1995 British Grand Prix

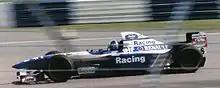
David Coulthard took the lead in the closing stages of the race, but was penalised for speeding in the pit lane.

Schumacher and Hill now had similar fuel loads, but Hill had a fresh set of tyres and immediately began pressuring Schumacher, quickly reducing the gap to less than half-a-second. On lap 46, Hill attempted a passing manoeuvre at Stowe corner, but was unable to complete it, due to the presence of Boullion's lapped Sauber. Further around the lap, Hill tried again, diving up the inside of Schumacher at the entry to the Priory left-hander, but Schumacher turned in to take the racing line and the two collided, both spinning into the gravel trap, which caused their retirement from the race. The retirement of the two leaders promoted their teammates into their own battle for the lead; the two almost colliding at the same corner as Coulthard attempted to pass Herbert by making a lunge up the inside of his car, as Hill had done to Schumacher. Coulthard had not been informed about his stop-go penalty by the team, as they did not want to distract him, but he saw the penalty notification on one of the large television screens situated around the circuit. He passed Herbert on lap 49, but took his penalty two laps later and dropped to third position, behind Alesi. The Ferrari driver was still close behind Herbert, but cut his pace in the final laps as his 412T2's oil pressure began to fade. With the top three positions settled, attention switched to Barrichello, who had closed up to the back of Blundell's car and was faster than the McLaren driver. On the penultimate lap, Barrichello lined up his car to attempt a pass, but Blundell defended his position and the two collided: Barrichello crashed out, but Blundell was able to continue with a punctured left-rear tyre which allowed Panis to overtake him on the last lap. It was the second year in succession that Barrichello had collided with a McLaren driver in the closing stages, as he had made contact with Häkkinen on the last corner of the last lap the previous year when also battling for fourth place.